Liga Nacional de Básquet Awards

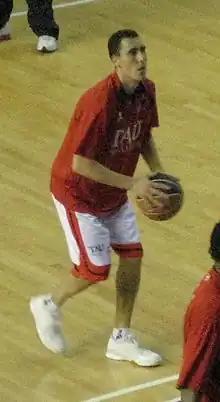
Pablo Prigioni, Argentine League Most Improved Player (1999).

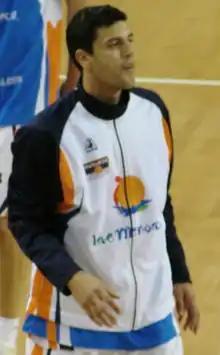
Dani Farabello, Argentine League Revelation of the Year (1993).

The Liga Nacional de Básquet (LNB) Most Improved Player (MIP) is an annual award that is given to the Most Improved Player of the regular season of the Argentine Basketball League. The award first began with the 1995–96 season.